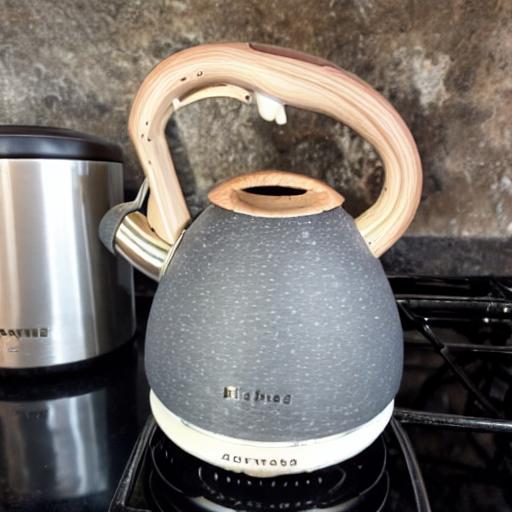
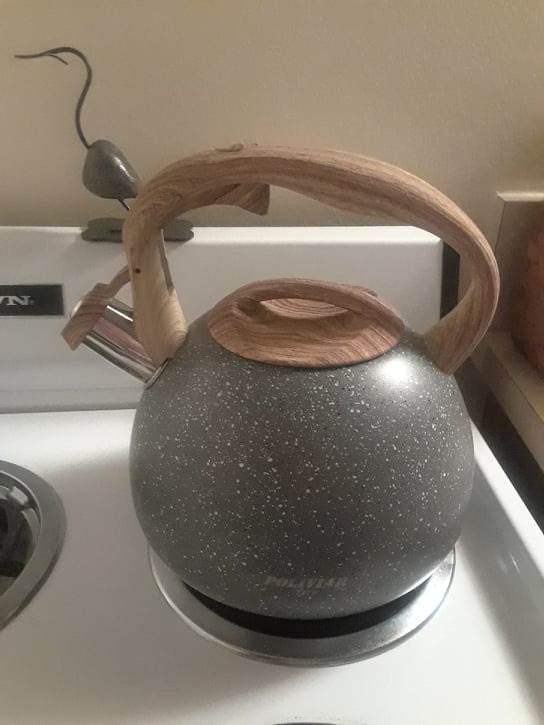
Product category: items_kettle
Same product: no